Charles Cooke (Conservative politician)

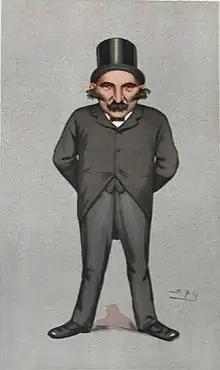

Charles Wallwyn Radcliffe Cooke (1841 – 26 May 1911) was an English farmer and cider producer and a Conservative Party politician. He sat in the House of Commons from 1885 to 1892 and from 1893 to 1900.